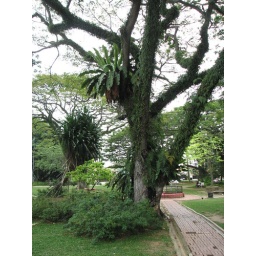
Couldn't get over the numbers of parasitic plants on trees here.